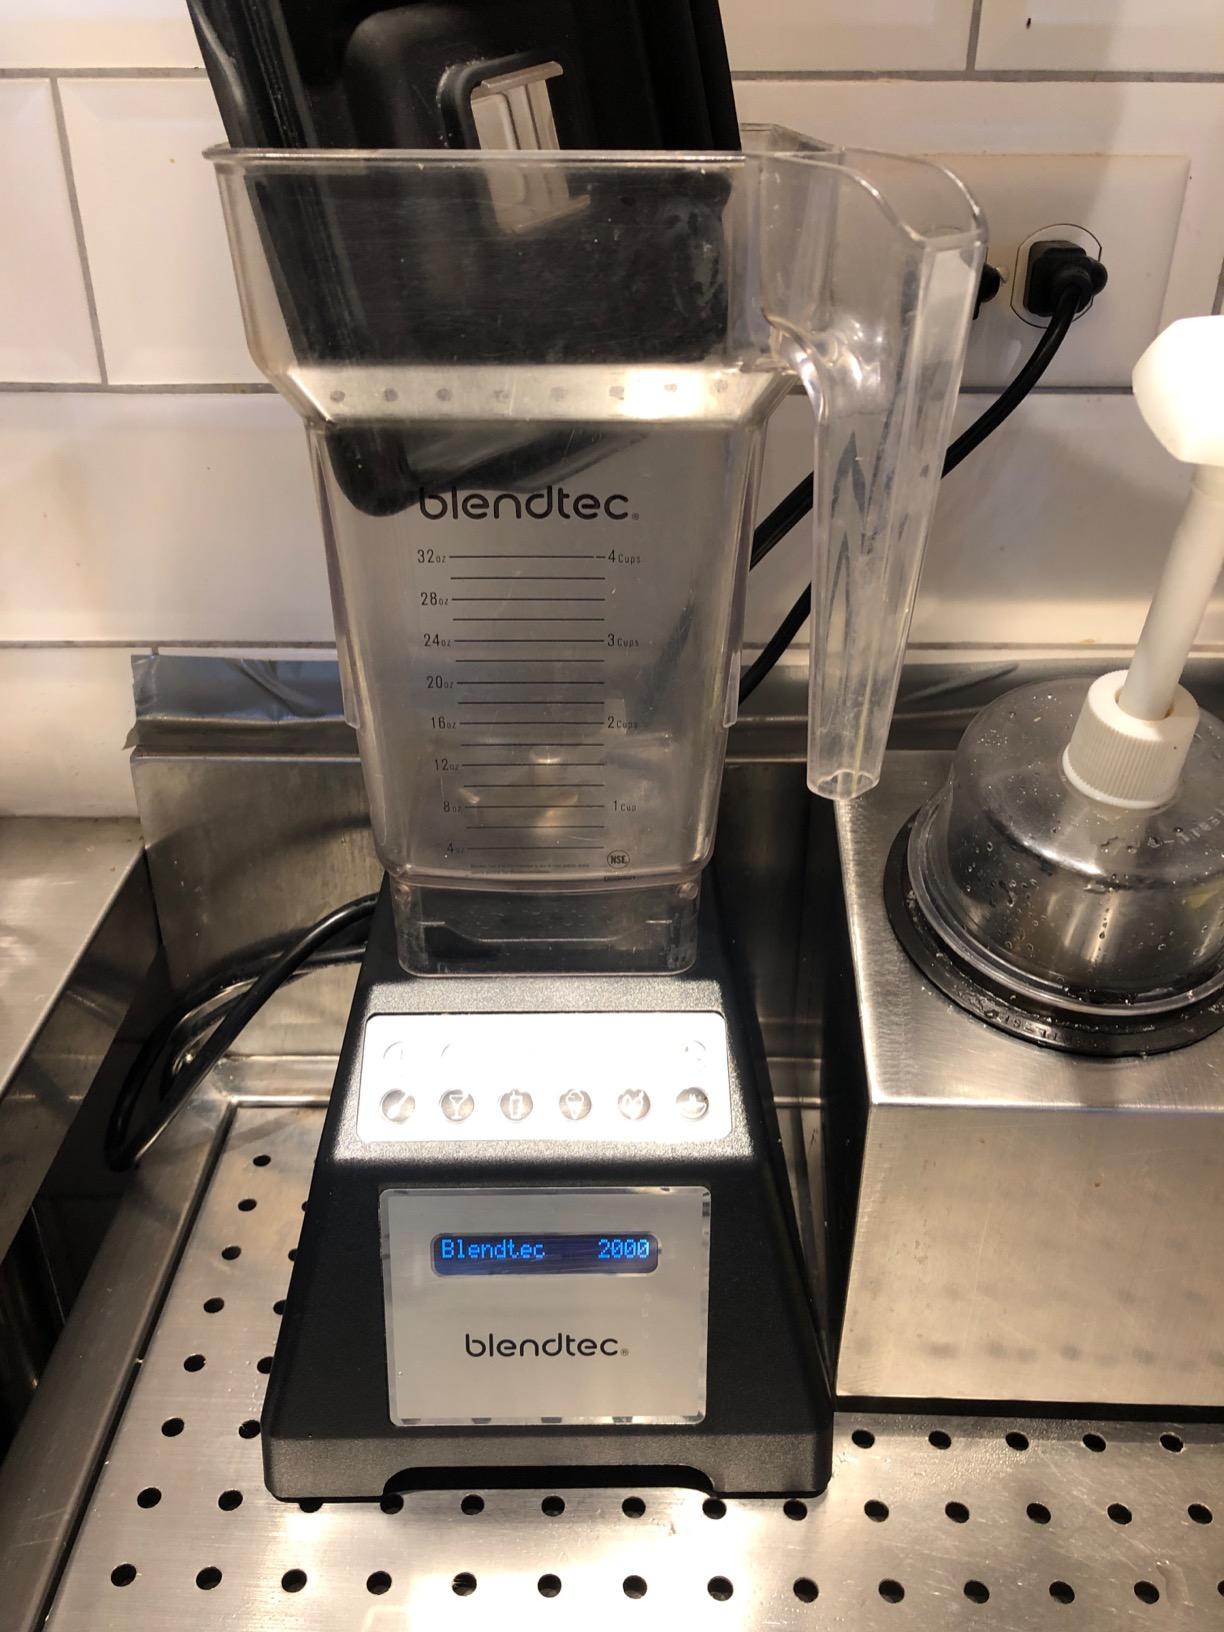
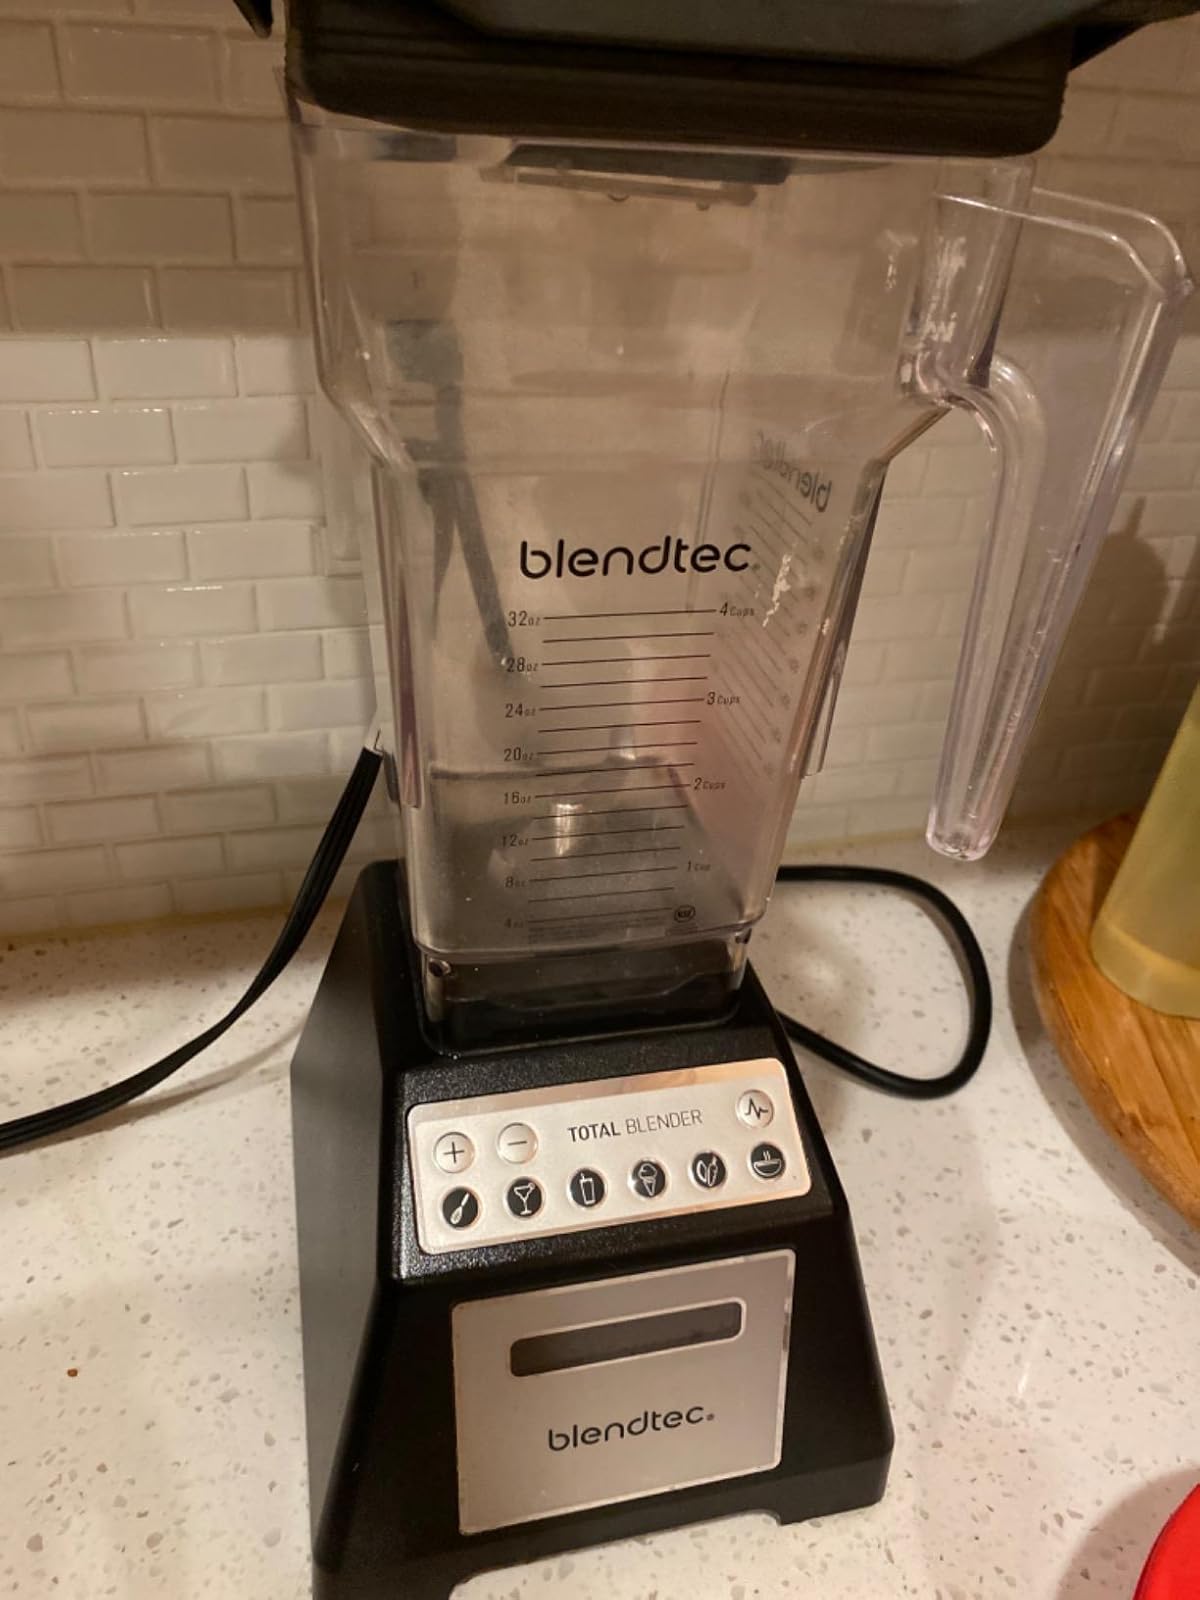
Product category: items_blender
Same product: yes